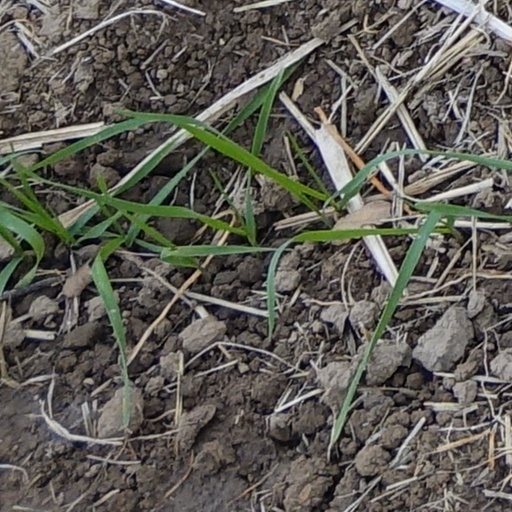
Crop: wheat